Nakajima Ki-19

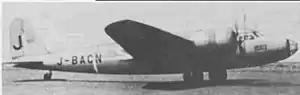
Nakajima Ki-19 after civilian conversion for Domei Tsushin news agency

The was an unsuccessful attempt by Nakajima Aircraft Company to meet a 1935 requirement issued by the Japanese government for a modern bomber to replace the Mitsubishi Ki-1 heavy bomber.